Tofino

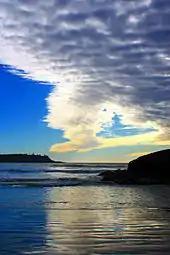
A cold front edge moving over Cox Bay

Tofino has one newspaper, the "Tofino-Ucluelet Westerly News". "Tofino Time" is a monthly magazine that publishes local news and articles about Tofino and the surrounding areas. CHMZ-FM on 90.1 FM, nicknamed Tuff City radio, is a local radio station. Tofino also receives CBC Radio One via CBXZ-FM on 91.5 FM.